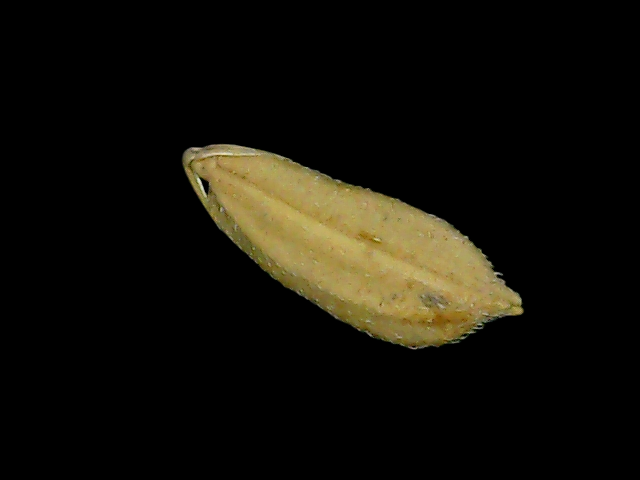
Rice variety: Bd52